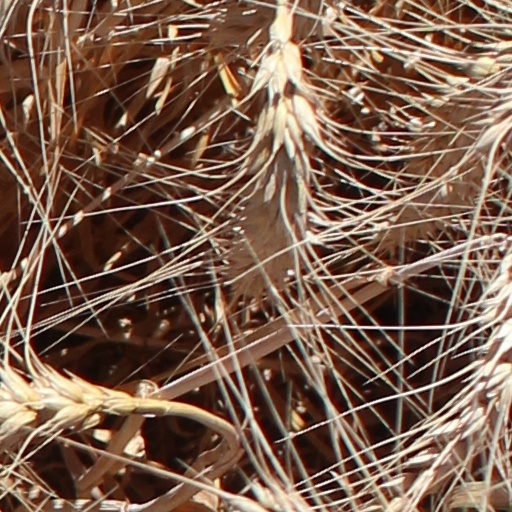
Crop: wheat